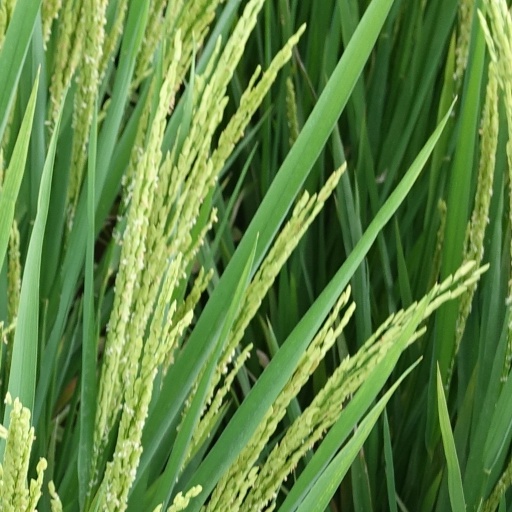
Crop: rice